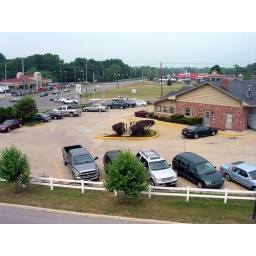
really weird bridge feature in a parking lot right outside my hotel window